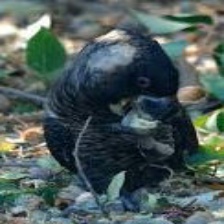
Species: BLACK COCKATO
Scientific name: CALYPTORHYNCHUS LATIROSTRIS
ImageNet parent category: sulphur-crested_cockatoo